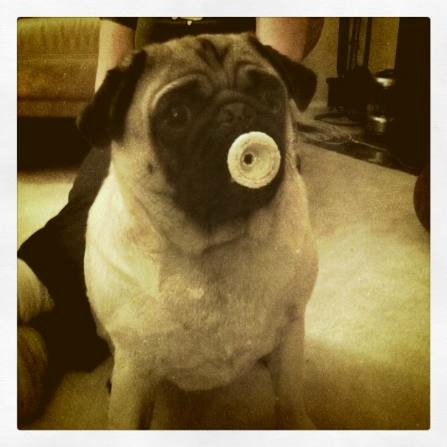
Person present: No